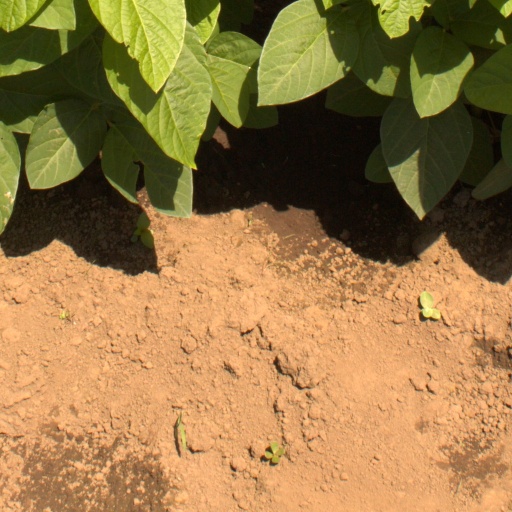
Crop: soybean